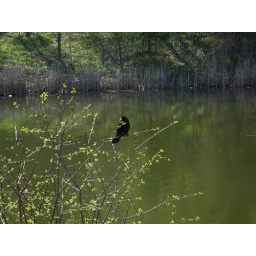
red wing black bird against green water